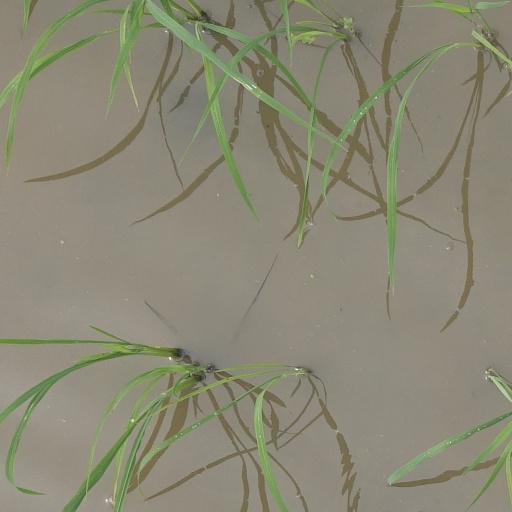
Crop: rice